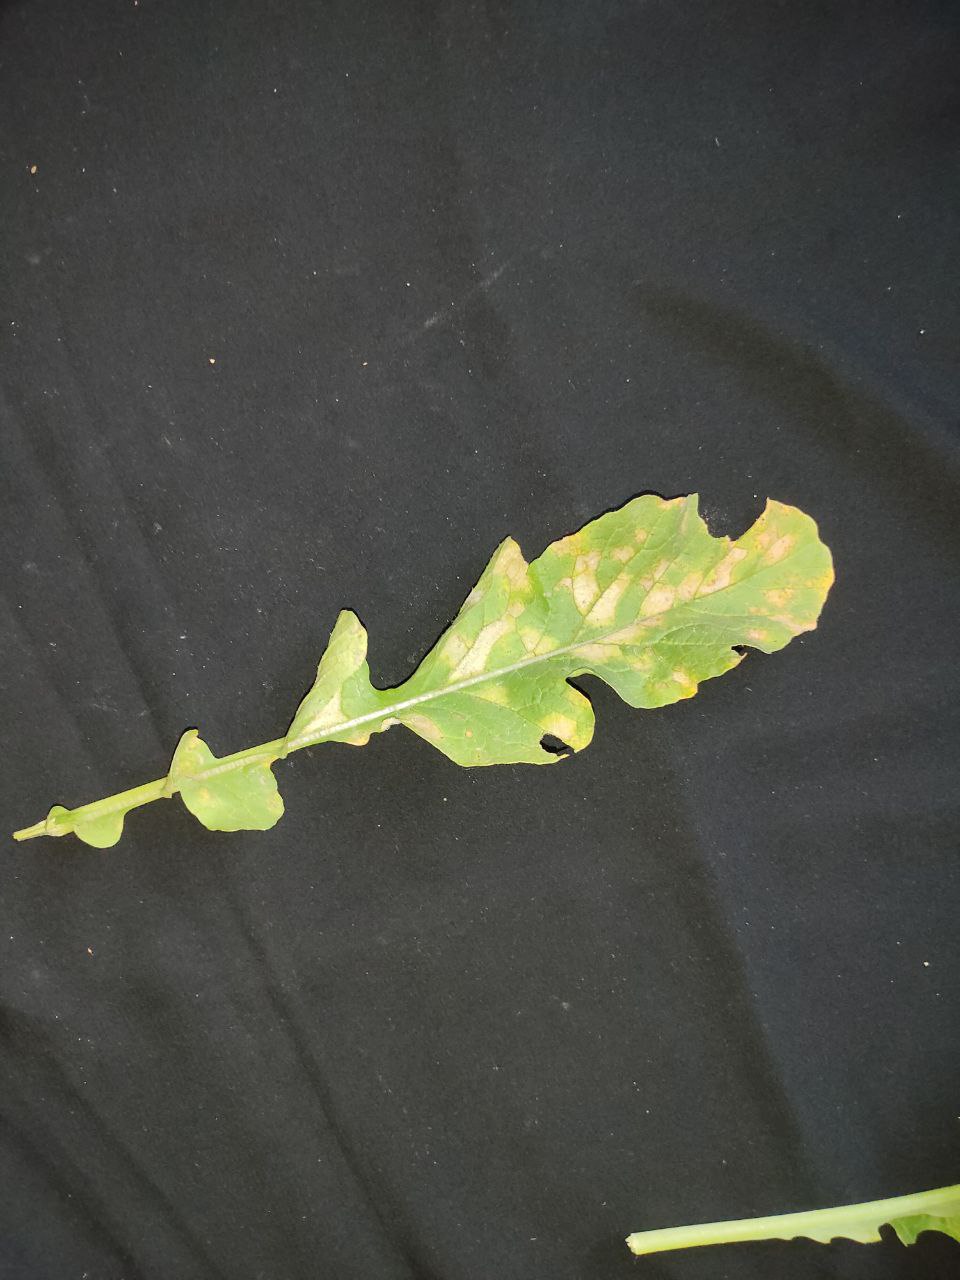
Label: Mosaic virus